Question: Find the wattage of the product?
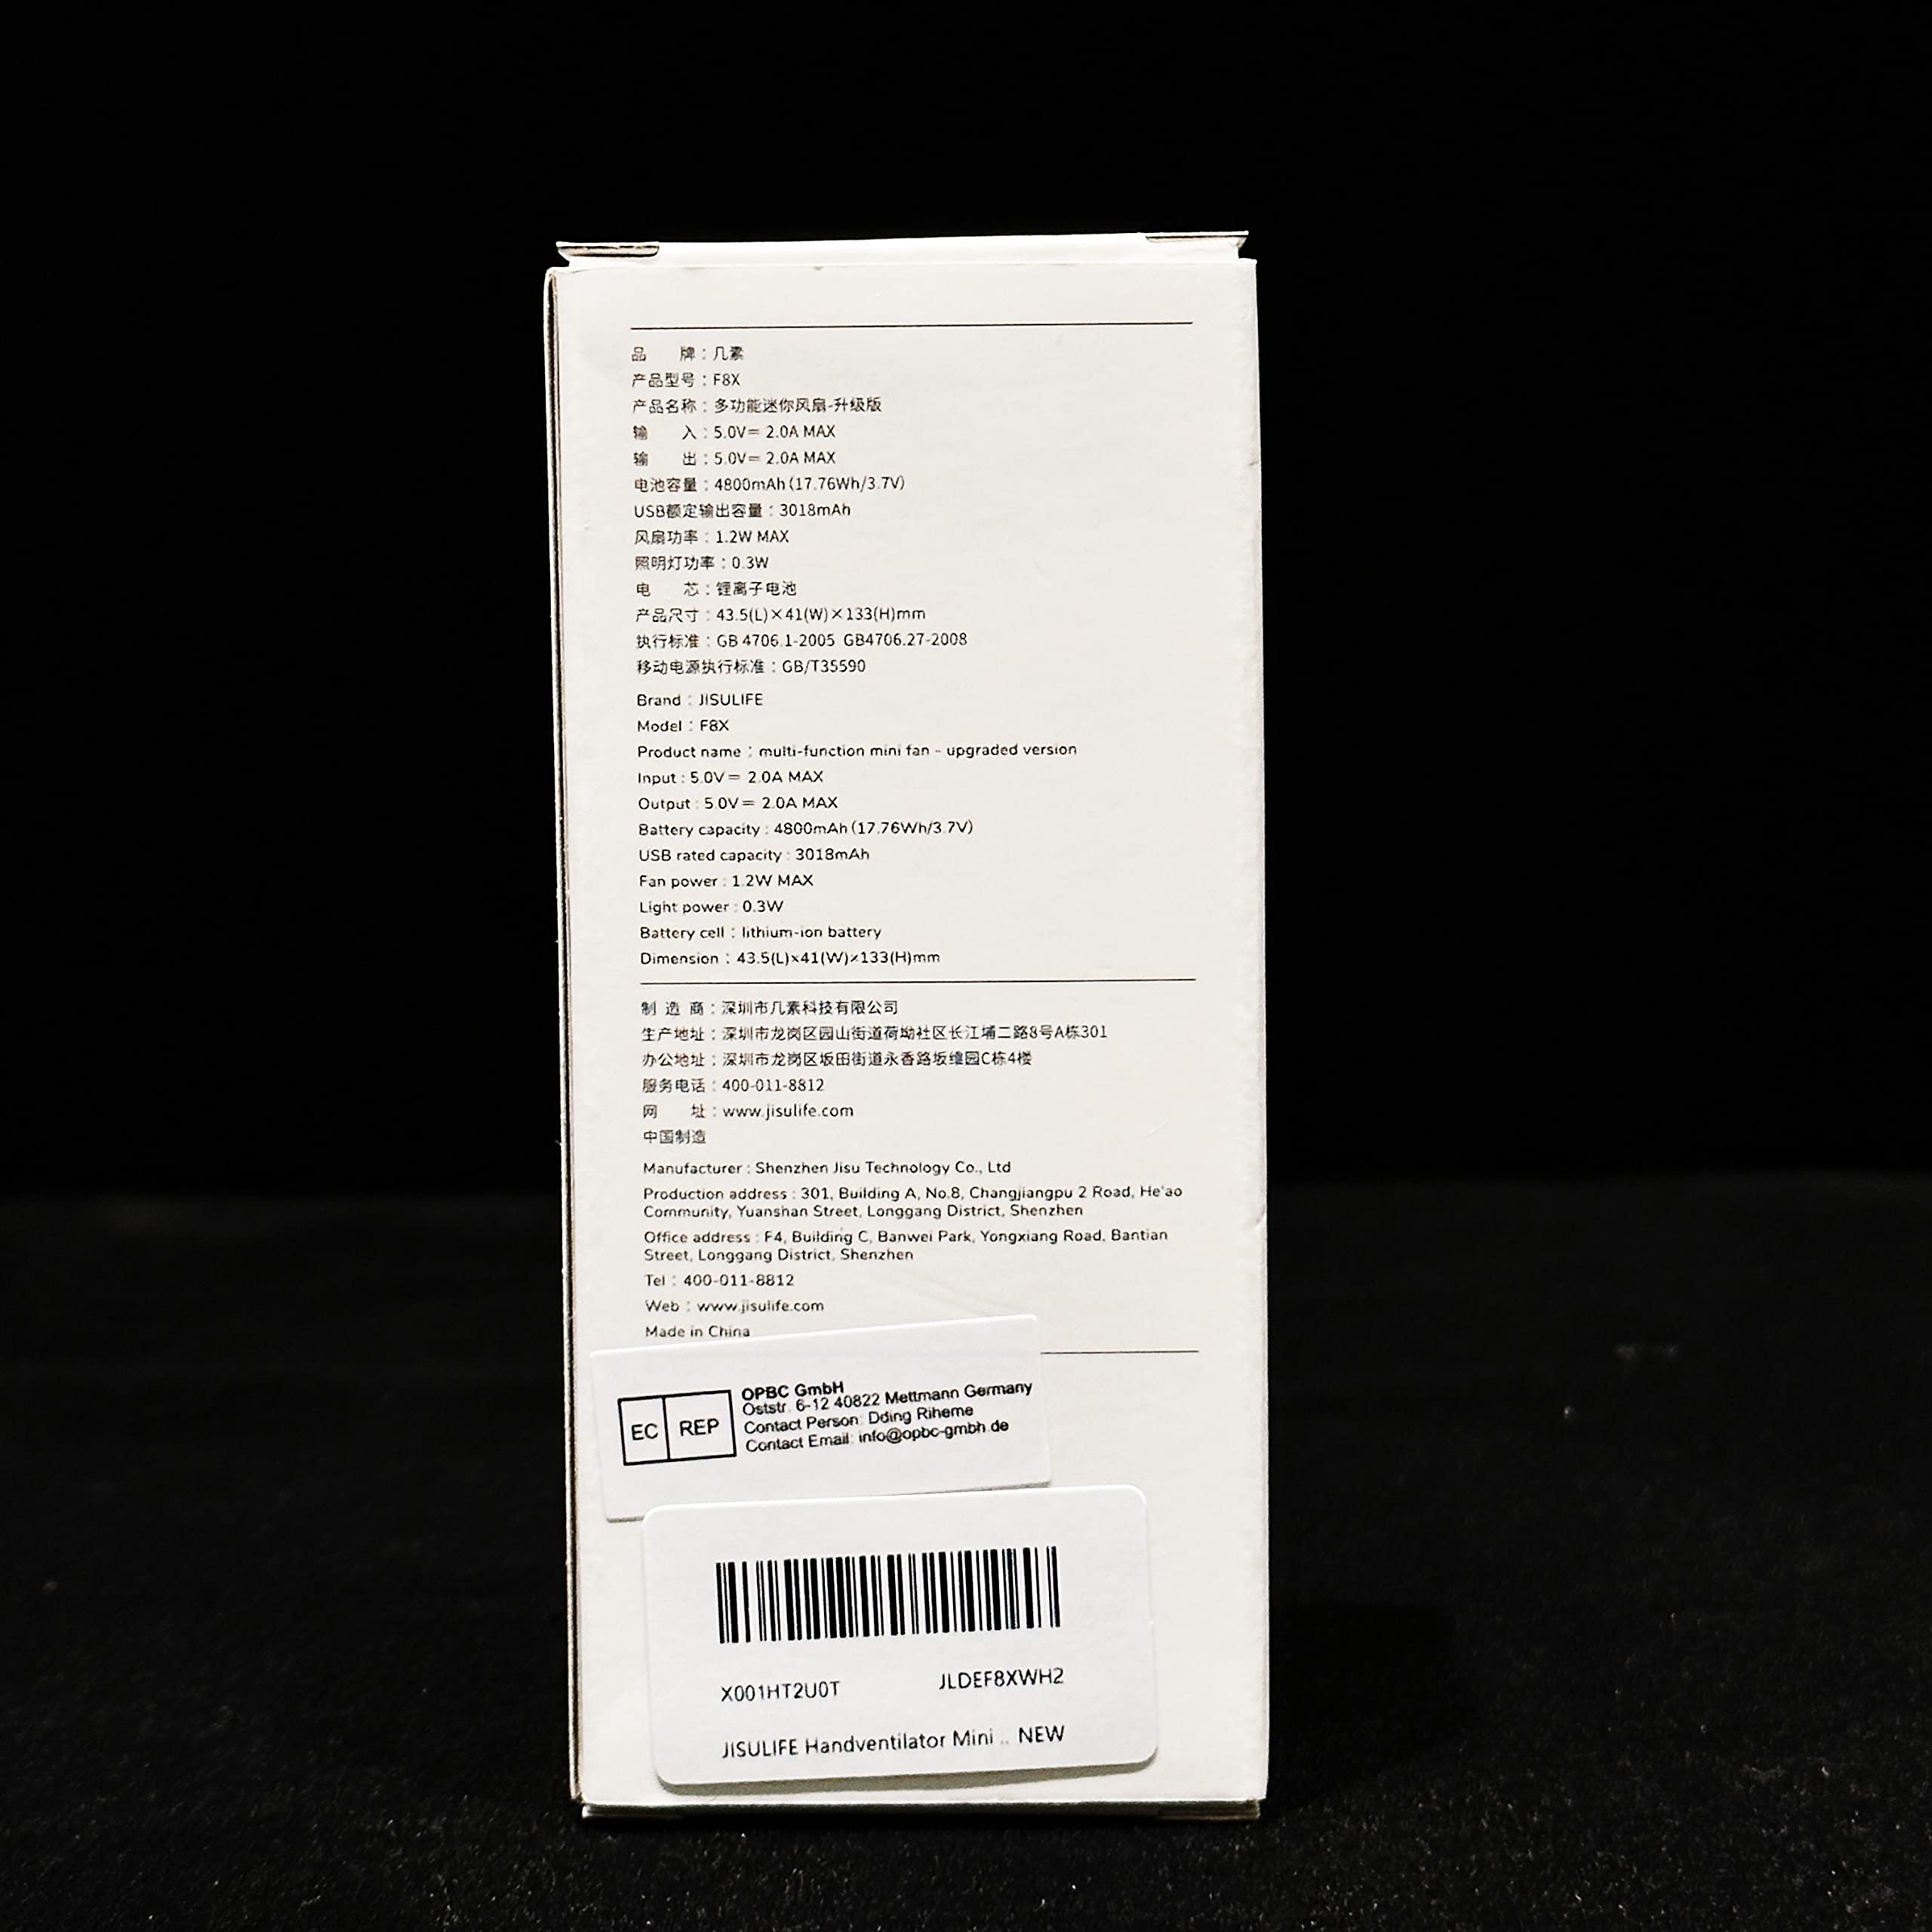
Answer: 1.2 watt